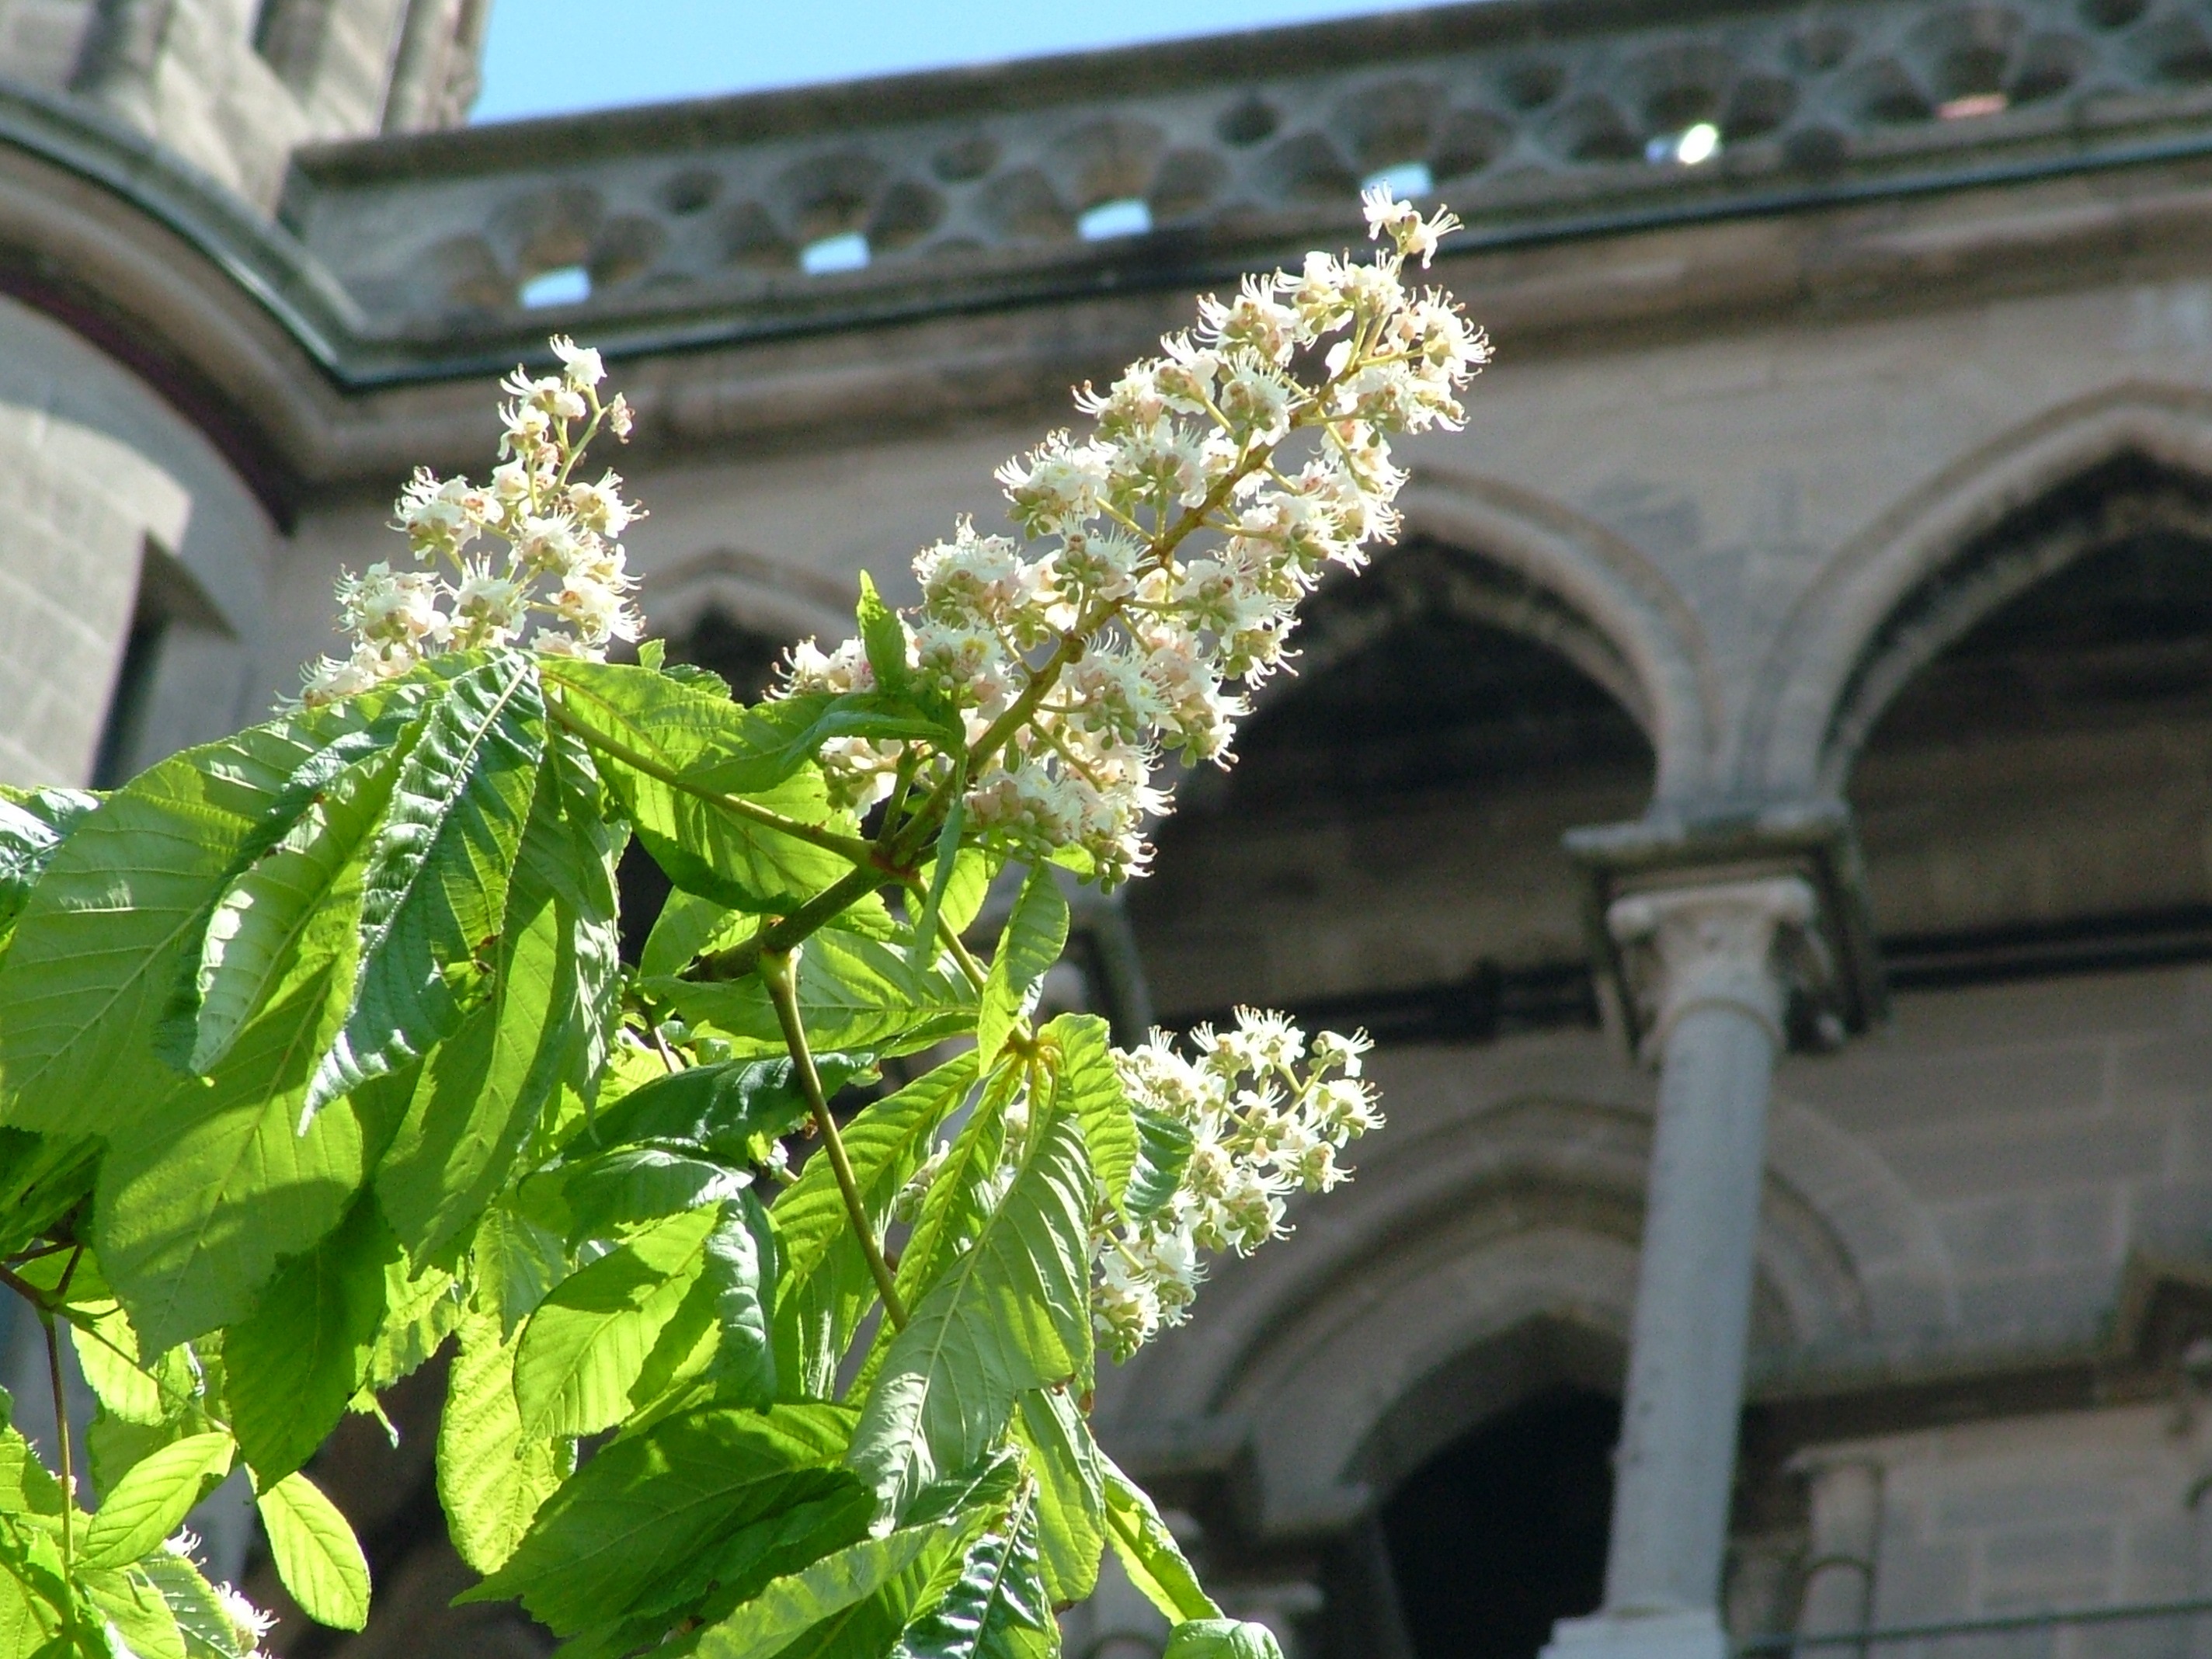
branch, plant, leaf, flower, spring, produce, botany, cathedral, garden, flora, flowers, switzerland, chestnut, lausanne